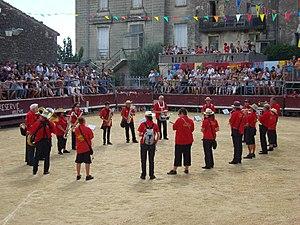
Fanfare avant la manifestation taurine dans les arènes temporaires lors de la fête votive This building is inscrit au titre des Monuments Historiques. It is indexed in the Base Mérimée, a database of architectural heritage maintained by the French Ministry of Culture,
Le Plan des Théâtres d'Aubais sont des arènes situées sur la commune d'Aubais, dans le département français du Gard. Elles sont destinées aux courses camarguaises. Elles ont été inscrites en 2003 à l'inventaire supplémentaire de la liste des Monuments historiques. Elles peuvent accueillir plus de 500 personnes.
Aubais, est une commune française située dans le département du Gard, en région Occitanie
Une banda est une fanfare ambulatoire, qui, dans le sud-ouest de la France, a pour rôle d'animer les défilés de rue lors des ferias. La banda de música est un orchestre, dont le rôle est d'accompagner, dans les arènes, les différentes parties d'une corrida dans toutes les régions taurines où se pratique cette forme de course de taureaux. En pays Catalan, en particulier à Céret la banda est un orchestre classique qui porte le nom de cobla. En Gascogne un orchestre interprète l'hymne des écarteurs de la course landaise lors du paseo. Cette pratique fait partie de l'Inventaire français du patrimoine culturel immatériel.